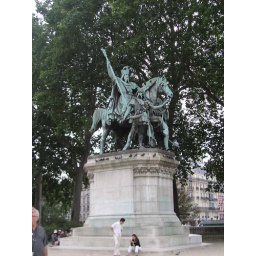
&amp;quot;I suddenly remembered my Charlemagne, 'Let my armies be the rocks and the trees and the birds in the sky...' &amp;quot;